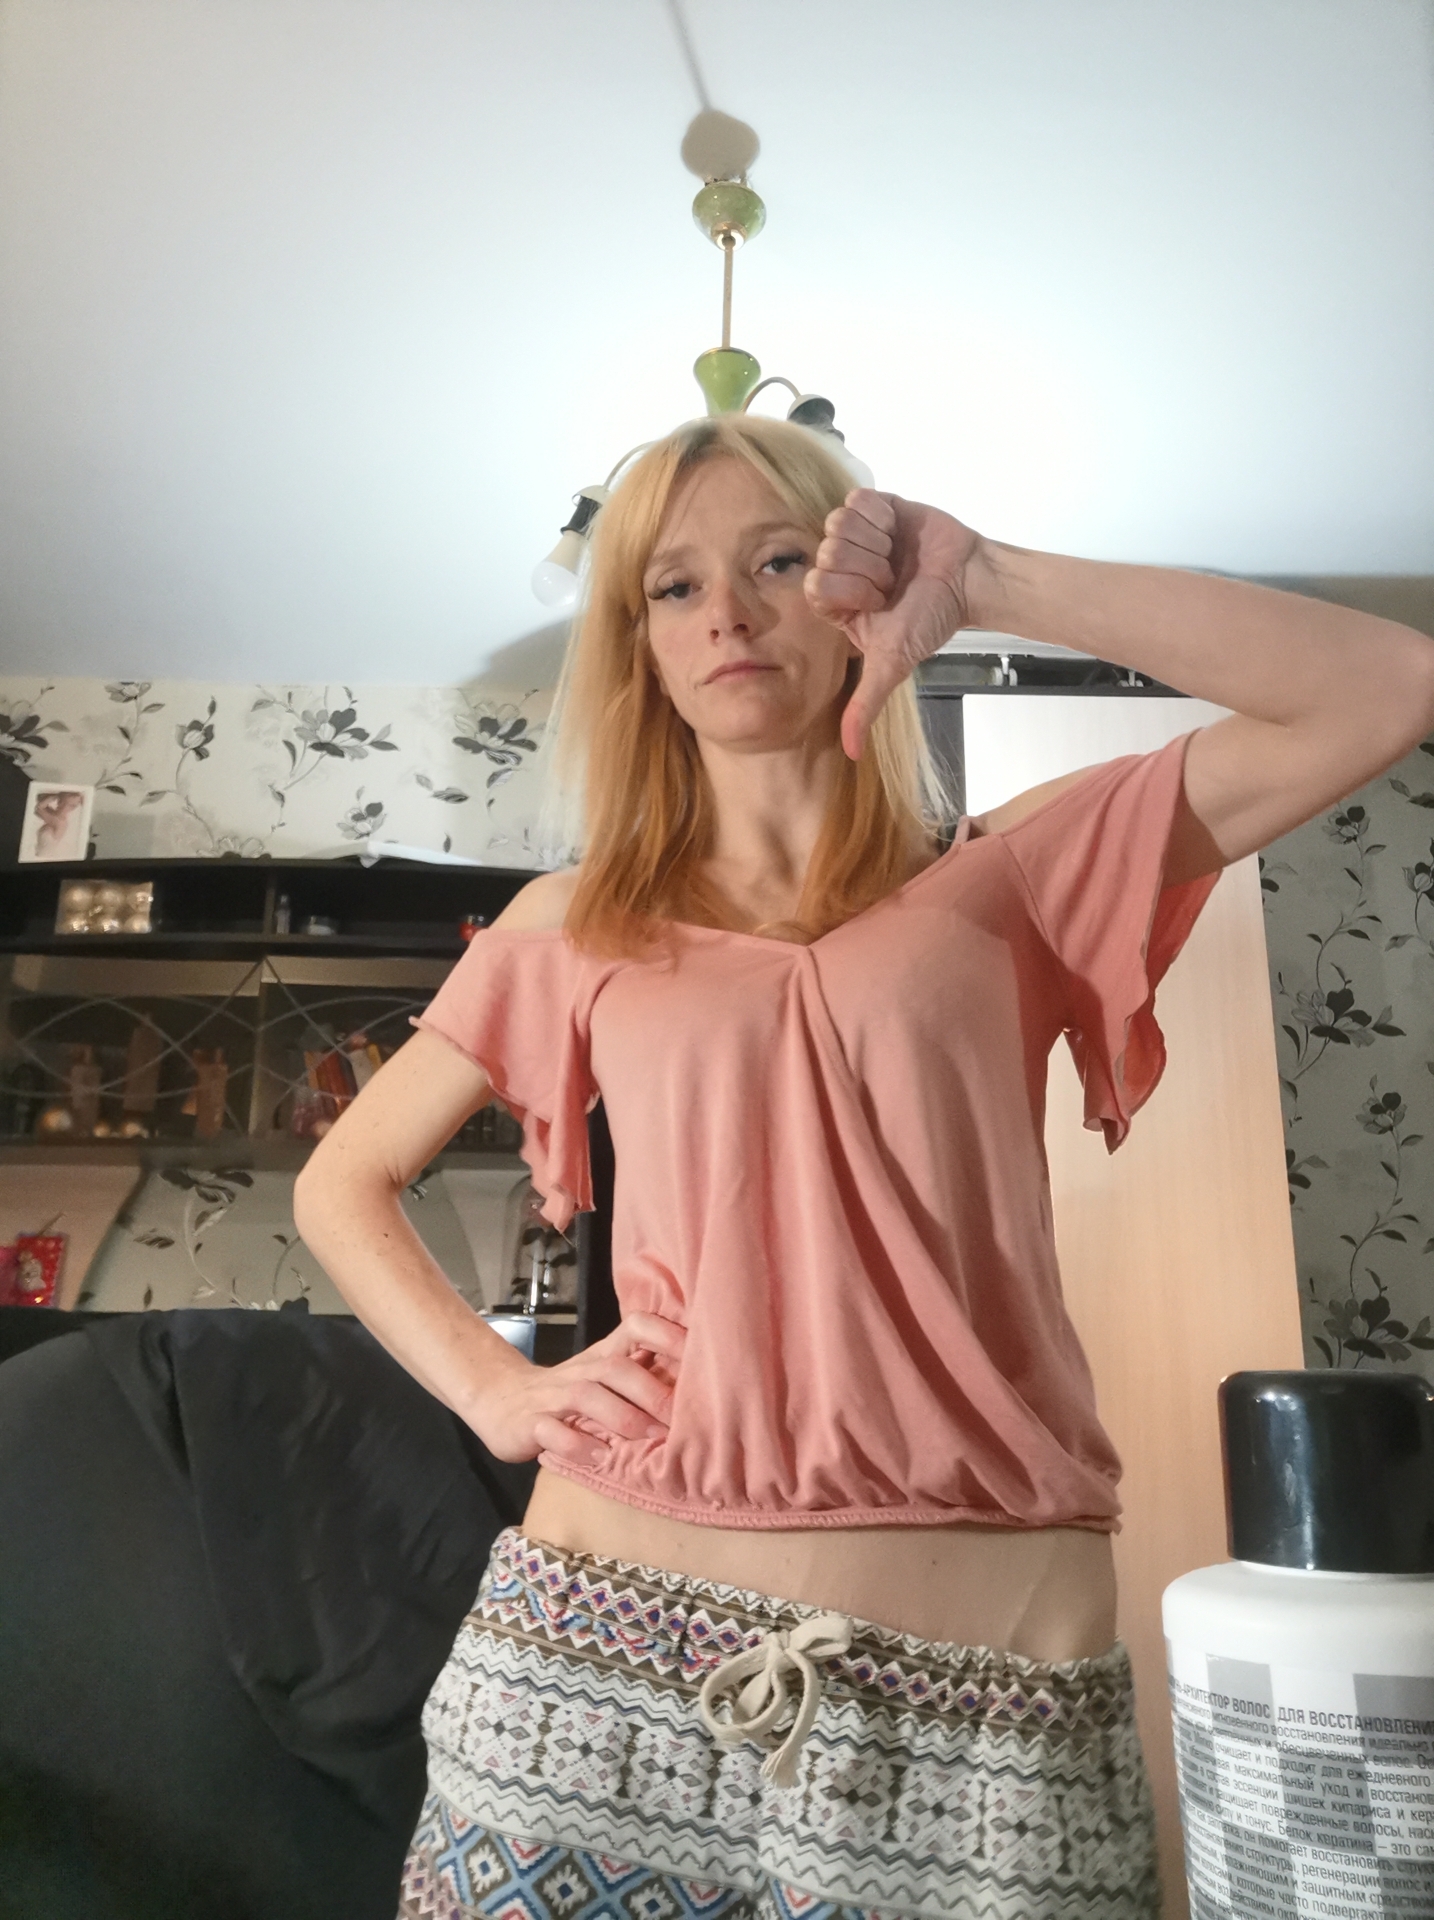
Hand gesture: dislike